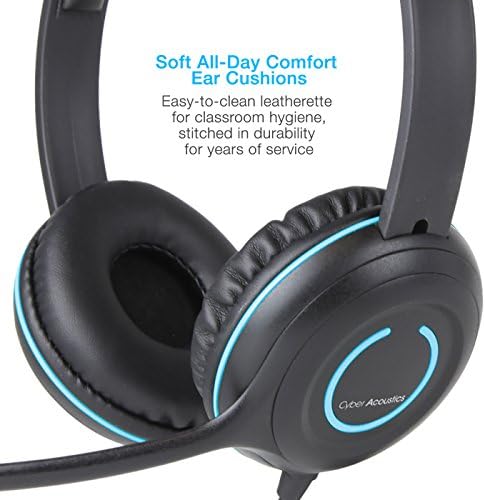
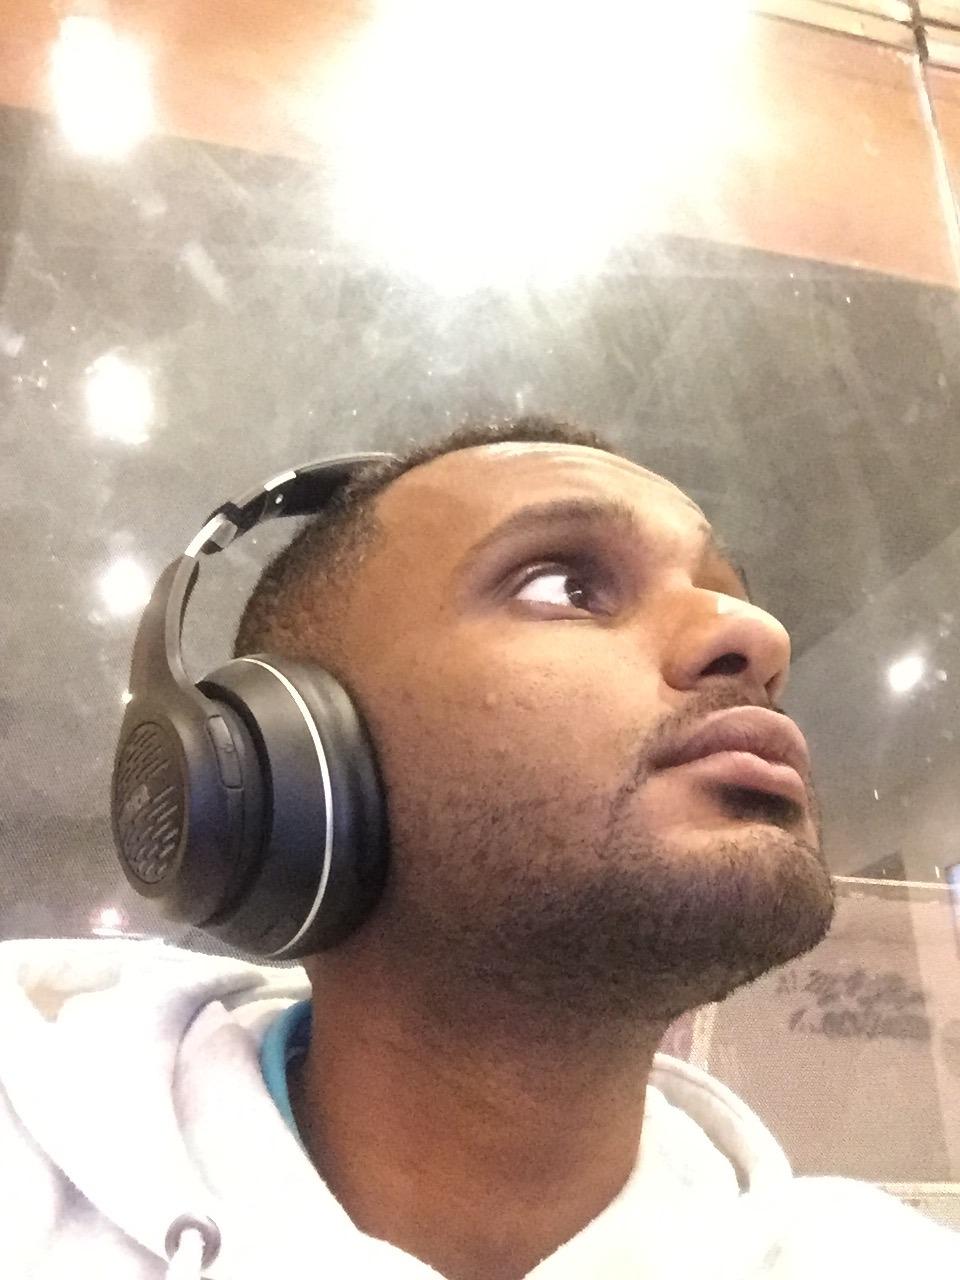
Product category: headphones
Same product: no